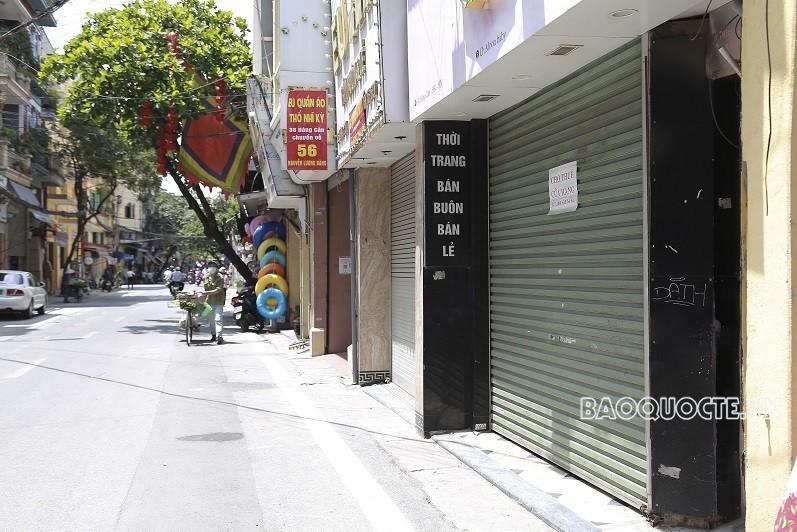
có một người đang dắt theo một chiếc xe đạp ở trên đường